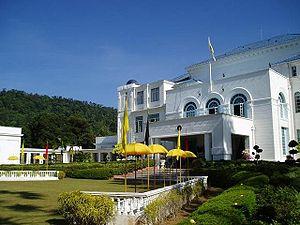
Seri Menanti est la capitale royale de l'État de Negeri Sembilan en Malaisie. Situé dans le district de Kuala Pilah, il abrite la demeure officielle du chef d'état, Yamtuan Besar ou Yang di-Pertuan Besar, l'équivalent du Sultan dans les autres états de la fédération. Ce palais royal est connu sous son nom malais d‘Istana Besar.